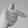
ASL letter: T